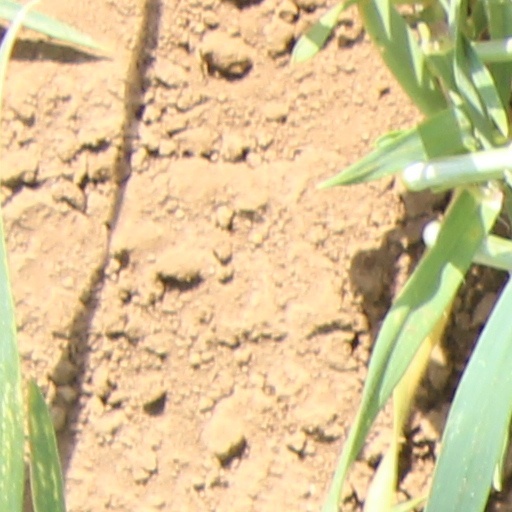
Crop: wheat